Warrant officer (United States)

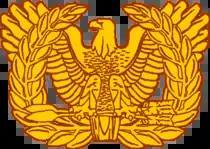
Former U.S. Army warrant officer branch insignia, called the "Eagle Rising". It was used from 1920 to 2004, but is still used informally to represent the warrant officer cohort.

The Army warrant officer traces lineage to 1896 with the War Department's creation of civilian headquarters clerks and pay clerks. In 1916, an Army Judge Advocate General review determined that field clerks should be members of the military. Legislation in 1916 authorized those positions as military rather than civilian and created the ranks of Army field clerk (the former rank of headquarters clerk) and Quarter Master Corps field clerk (the former rank of pay clerk). In July 1917, all Field Clerks were considered enlisted and were assigned an enlisted uniform. Their branch insignia was two crossed quill pens (worn on a disk pin on the left side of the standing collar and a firework insignia on the visored cap).